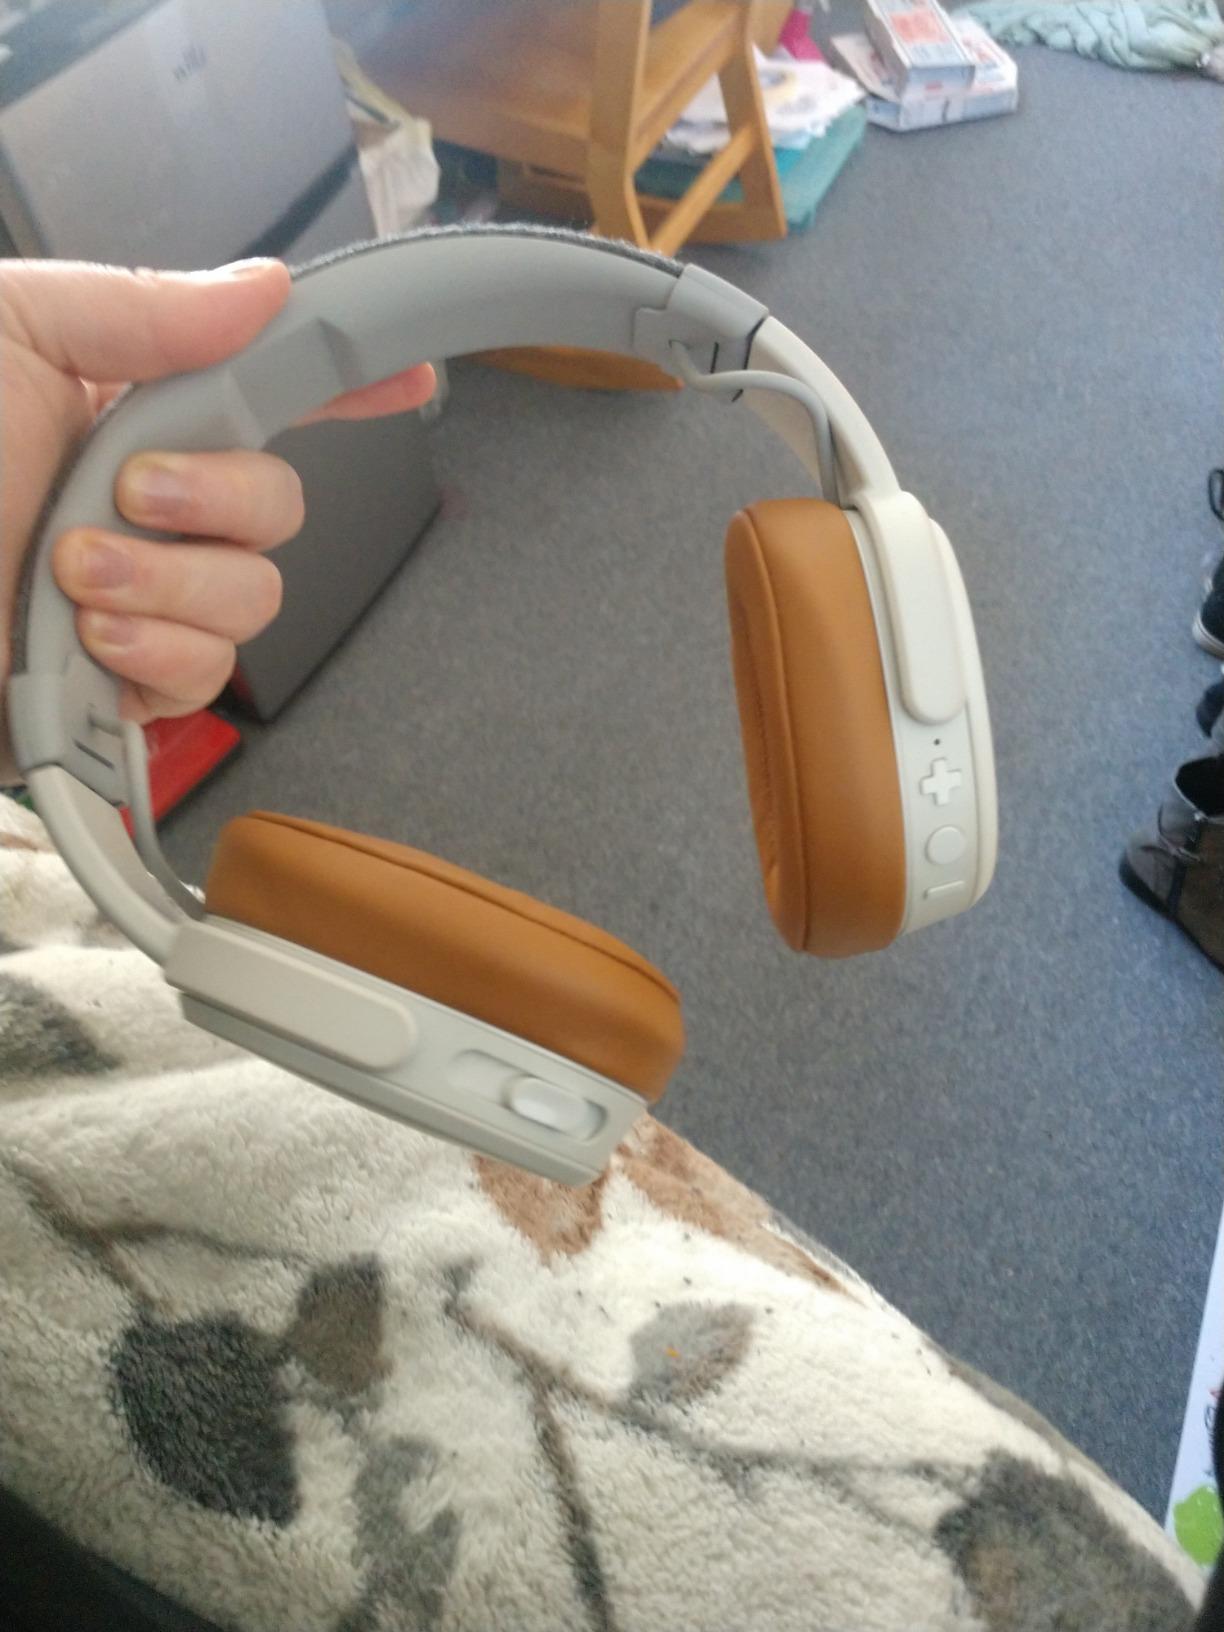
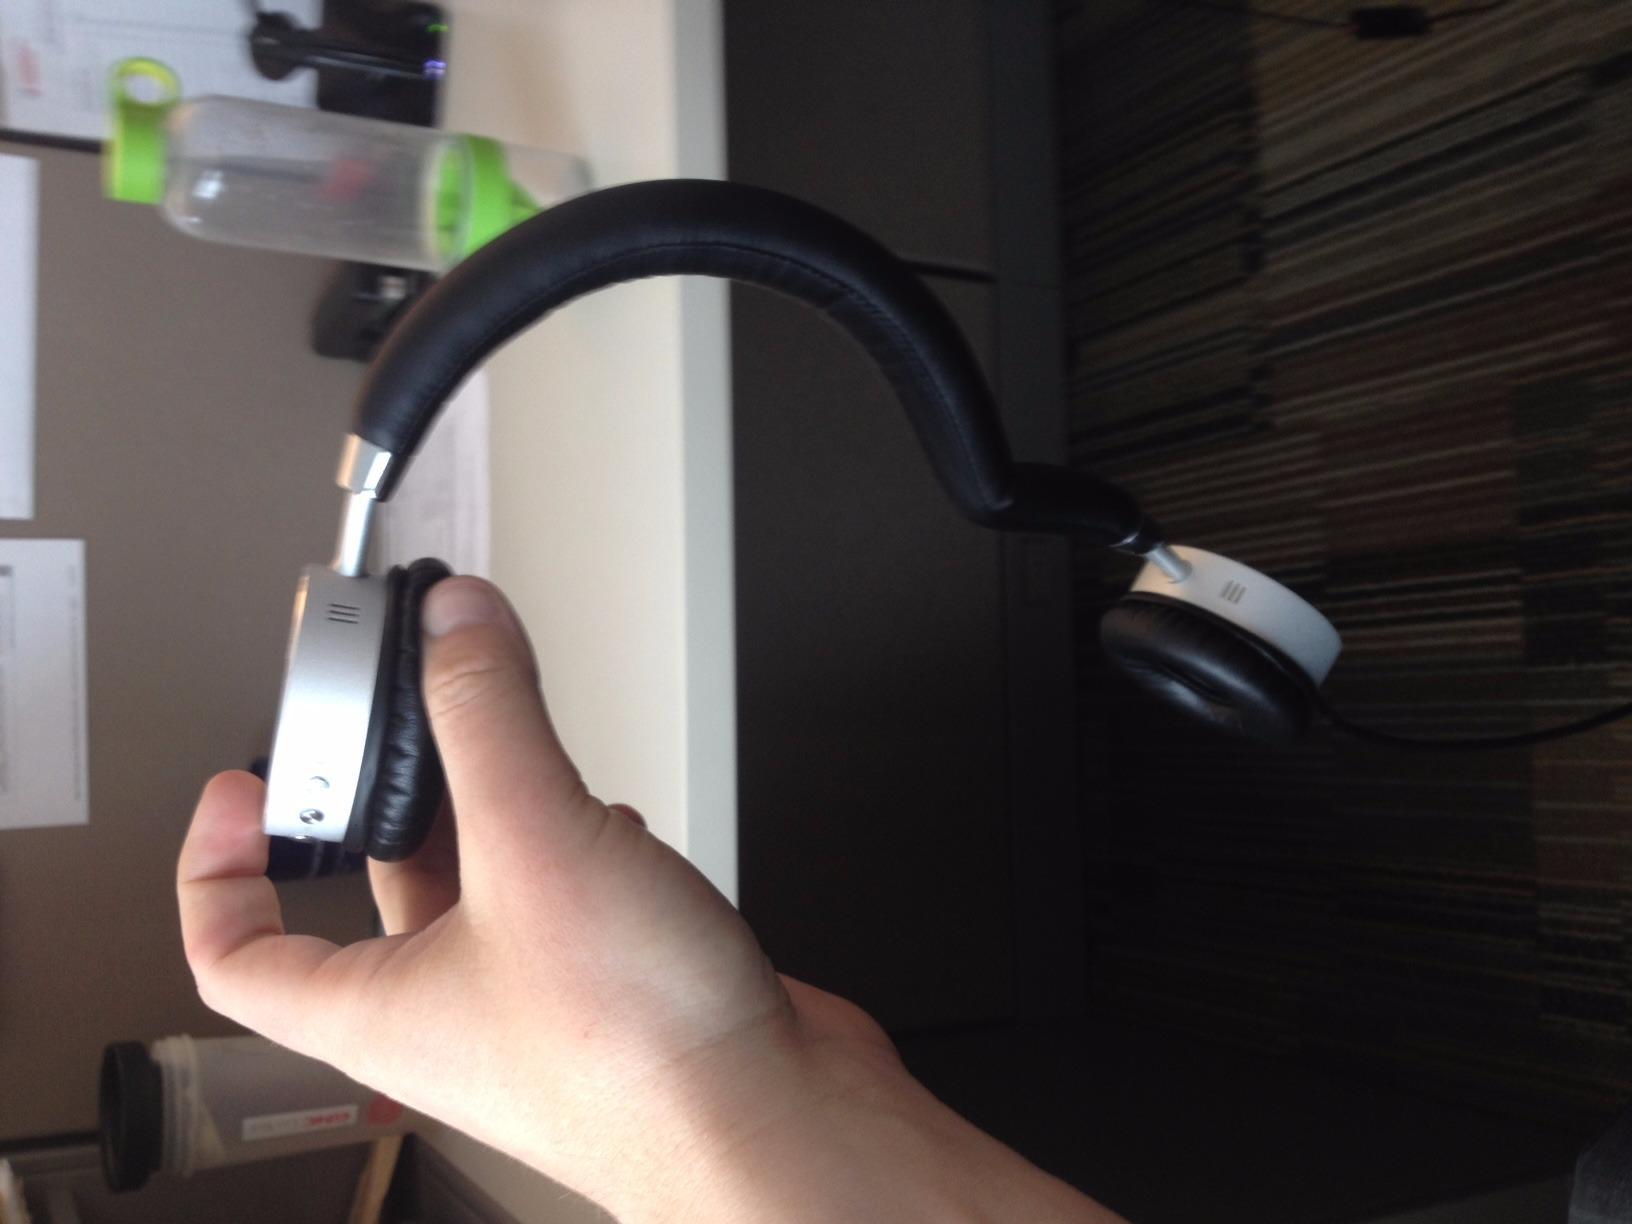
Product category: headphones
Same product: no